81st Fighter Squadron

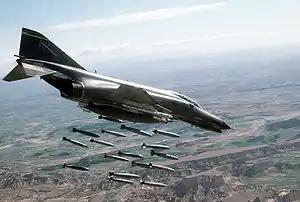
An 81st TFS F-4E Phantom II releases bombs over Bardenas Reales Gunnery Range, Spain in 1986

The 81st converted its F-4E aircraft to the F-16 Fighting Falcon in January 1988, becoming a member of the only wing in the U.S. Air Force to fly two different aircraft in the same combat element. In June 1988 the squadron upgraded its F-4G with the APR-47. The 81st FS crews flew the F-4G and F-16C in the hunter/killer role until December 1993, when the unit again became an all F-16C/D Block 50 squadron. It served until 31 December 1993, where they racked up 113 radar kills, flew more than 12,000 combat sorties and 25,000 hours over Iraq.